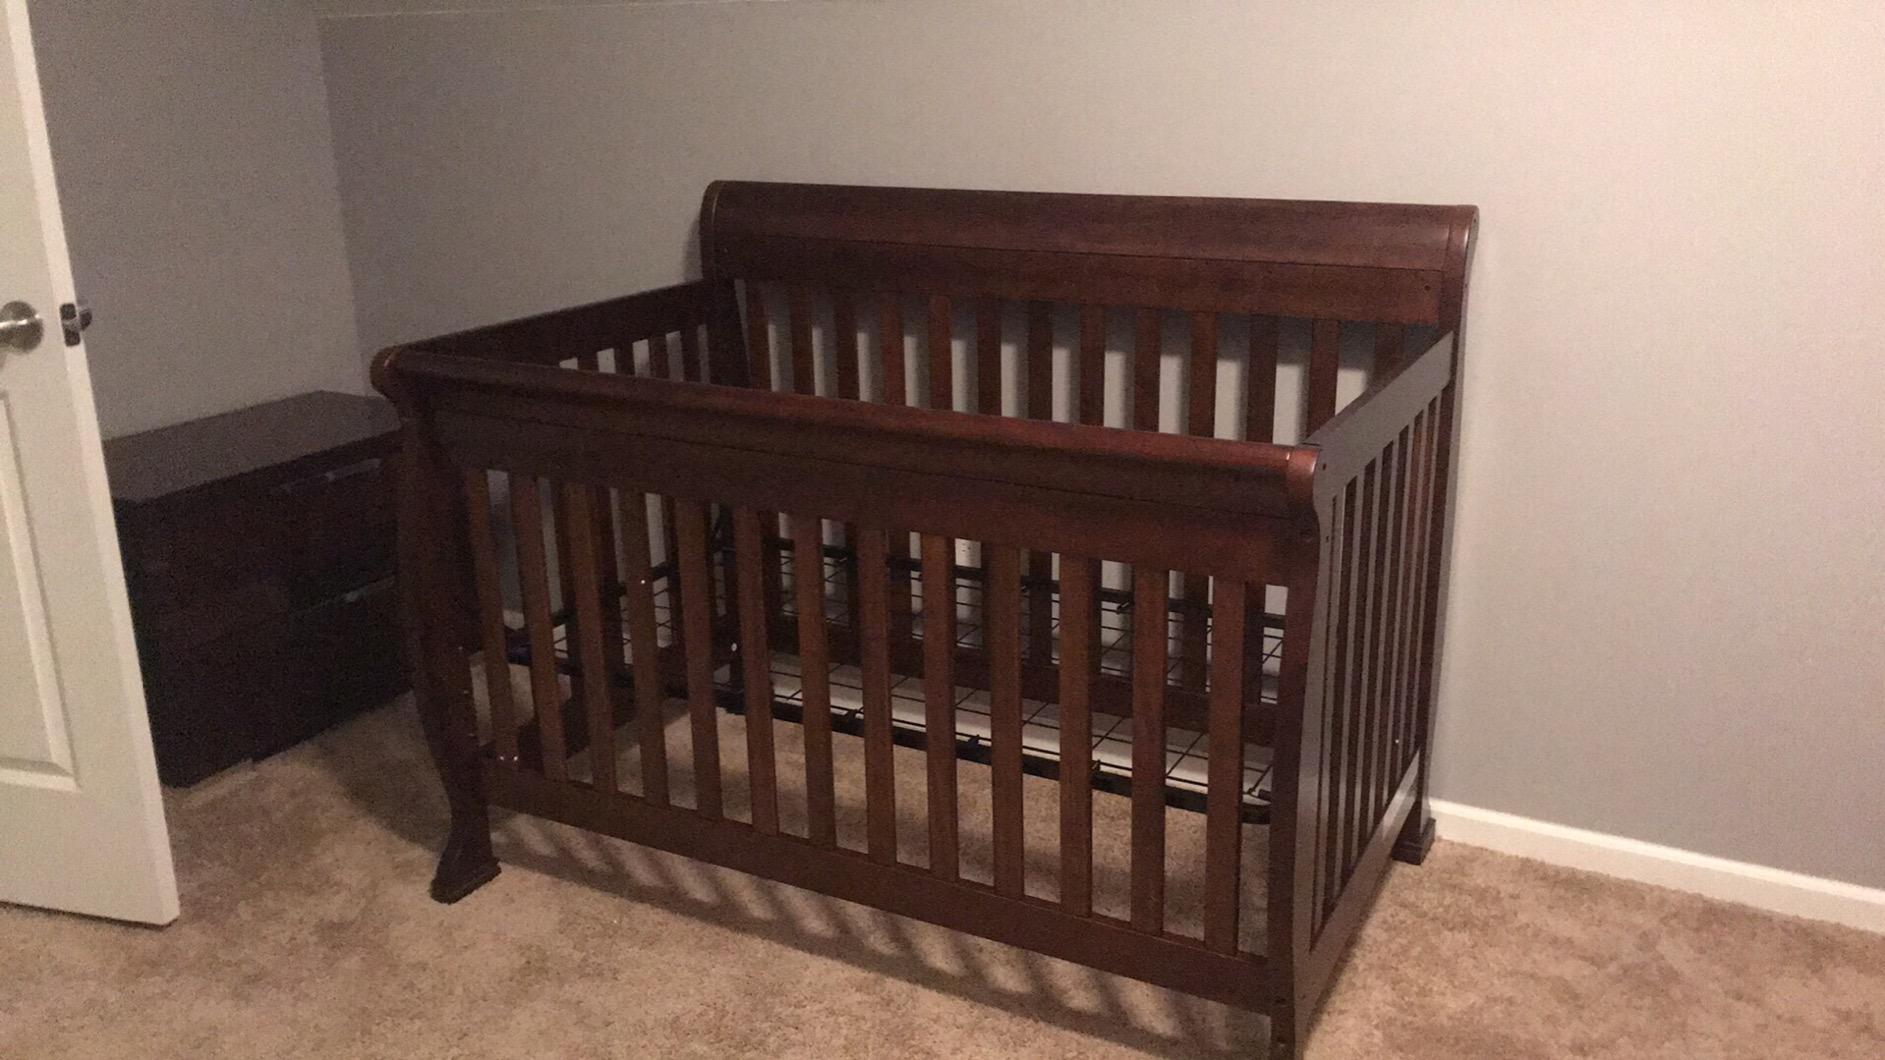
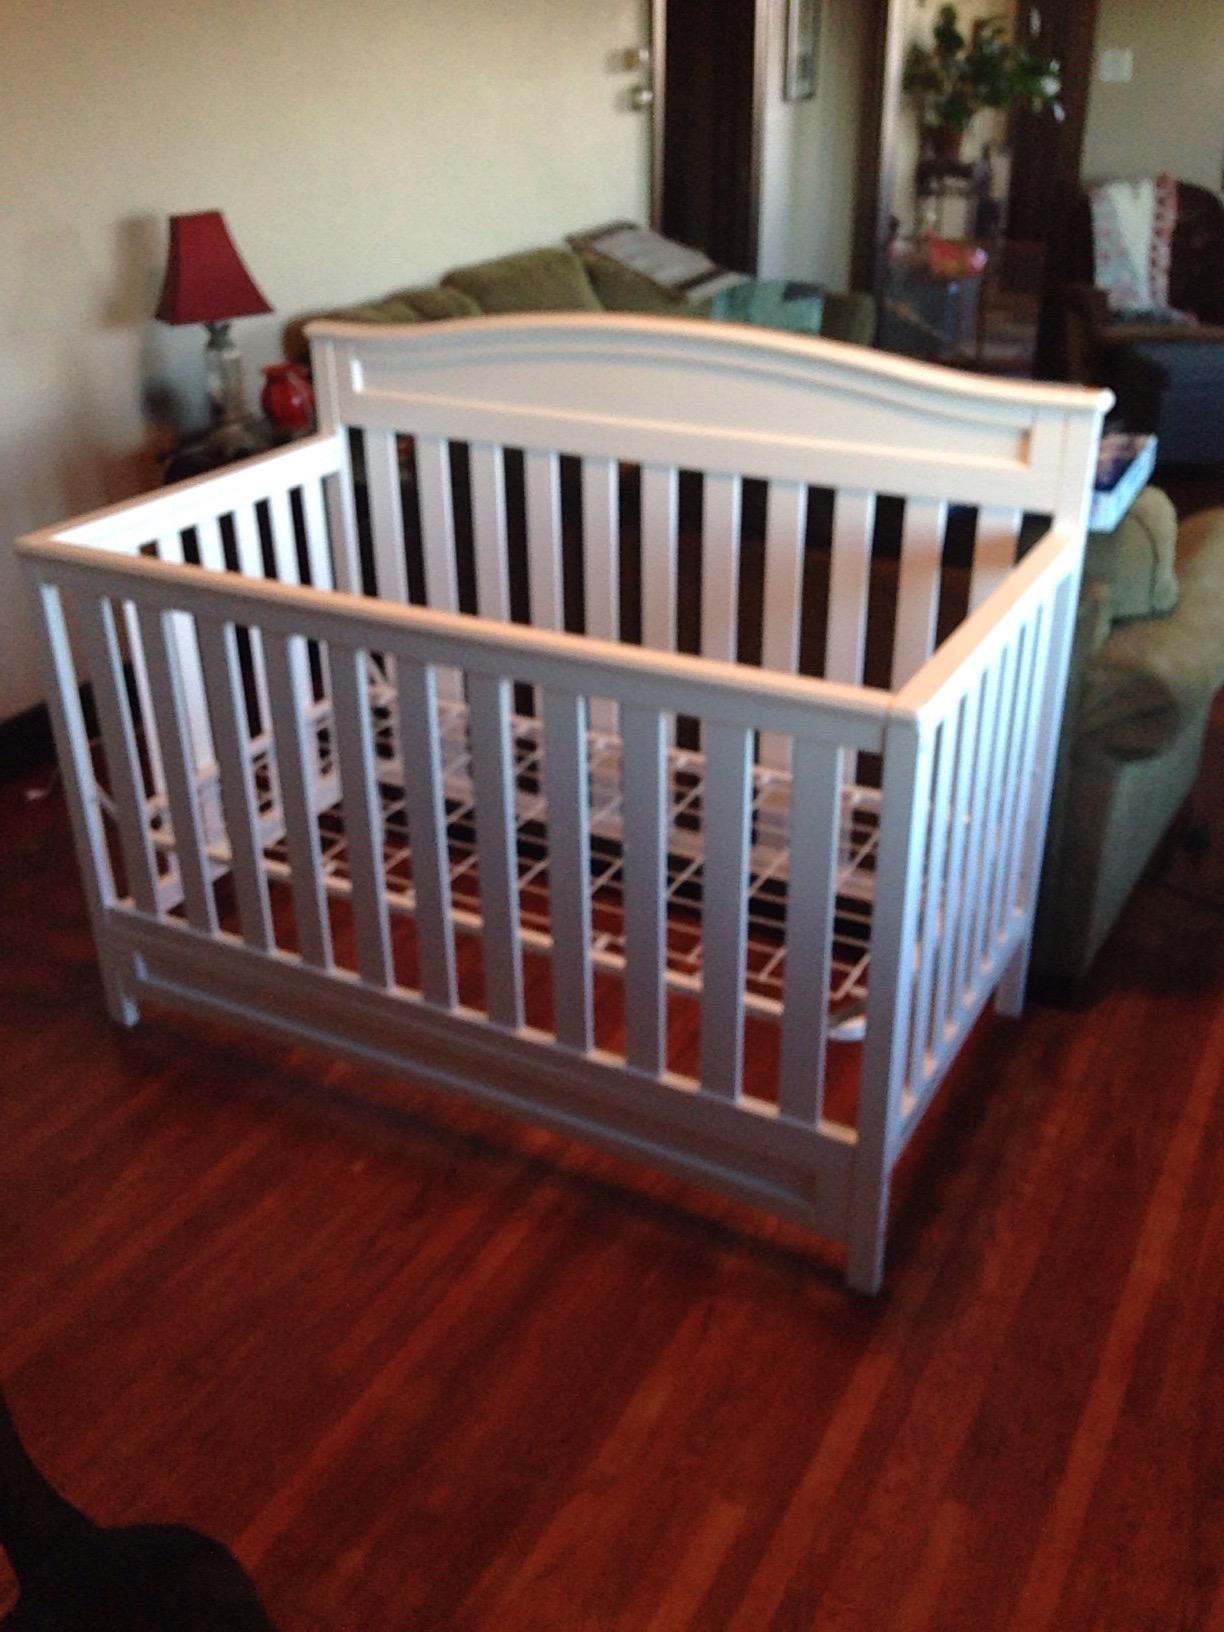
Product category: products_crib
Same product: no